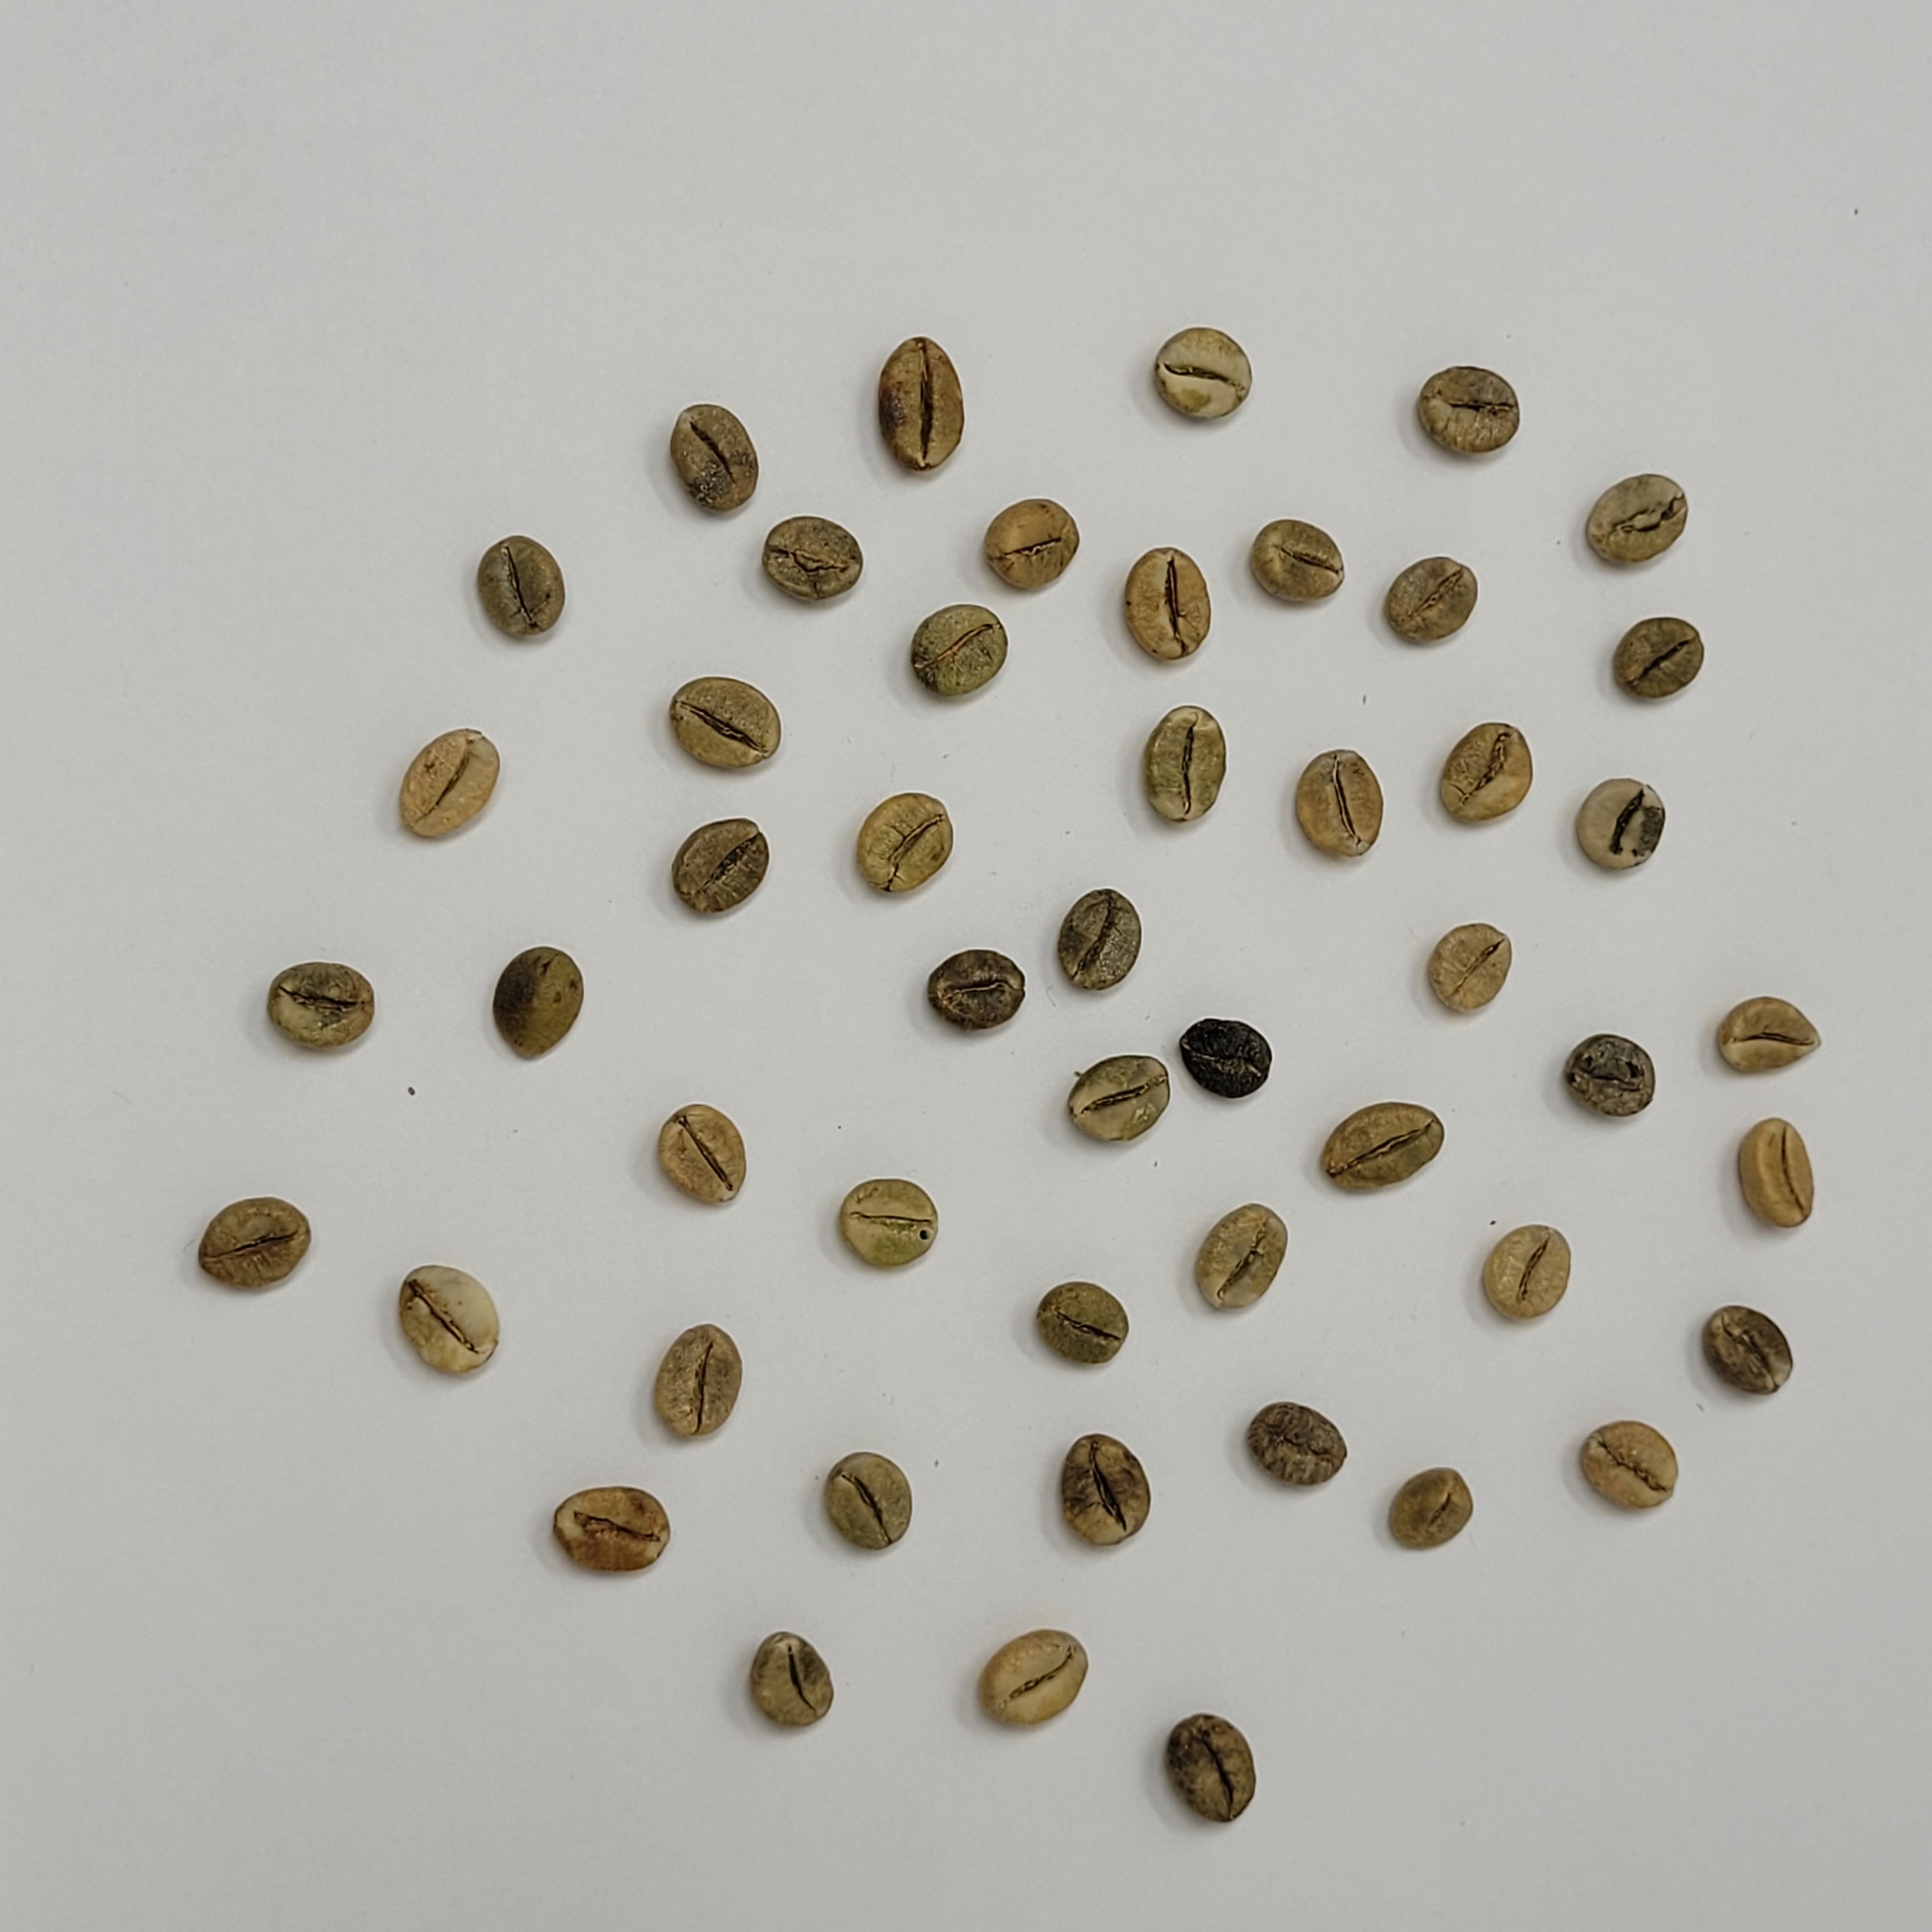
Coffee bean quality grade: A